Sereina Trachsel

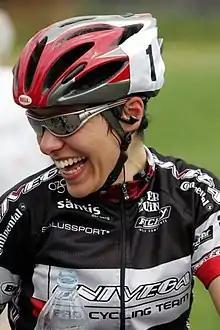
Sereina Trachsel, 2005

Sereina Trachsel (born 9 February 1981) is a Swiss former racing cyclist. She was the Swiss National Road Race champion in 2004, 2005 and 2007.